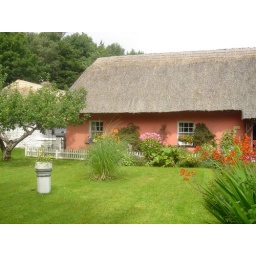
This pink house was the biggest one of its kind in the whole folk park, but I didn't go inside.